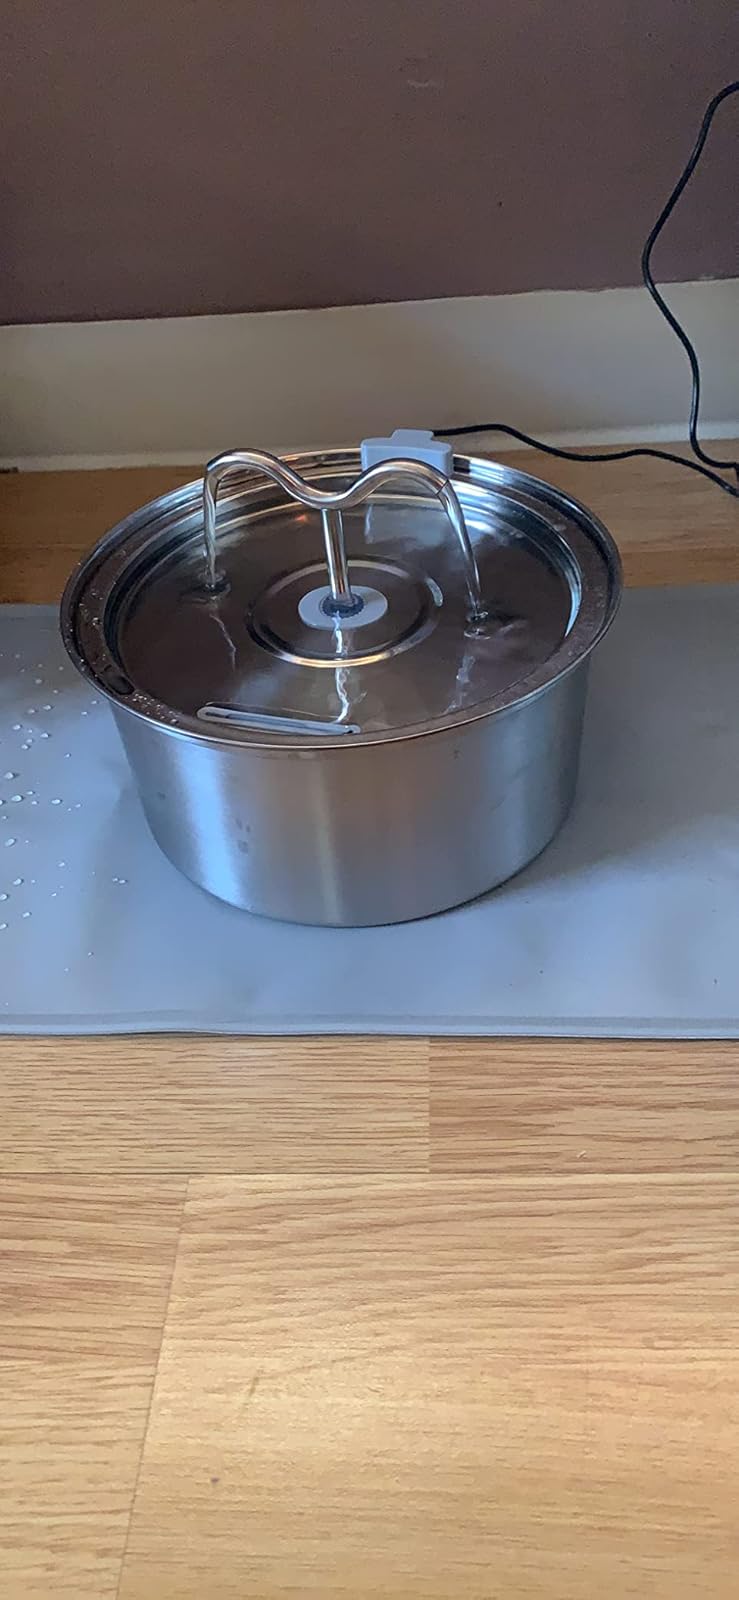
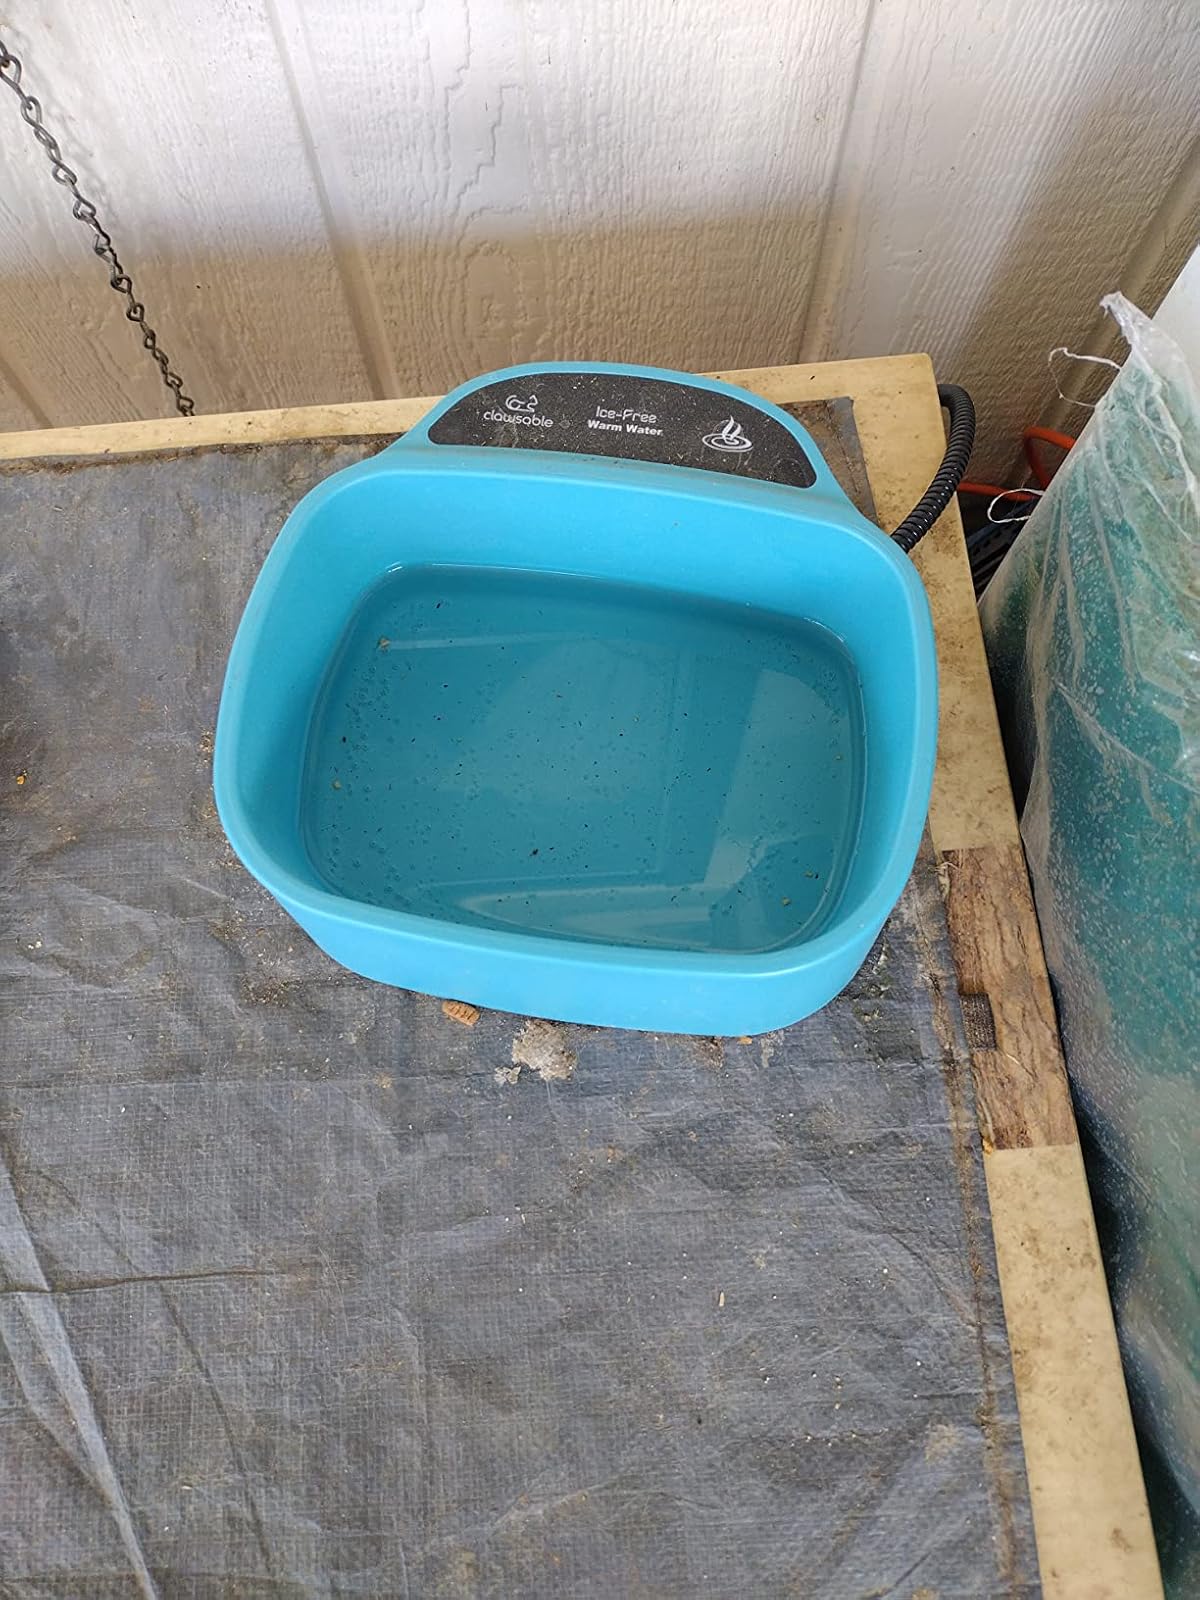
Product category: items_bowl
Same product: no